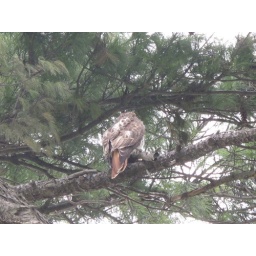
The big bird I saw on an old pine tree in the Tidal Basin area this spring.